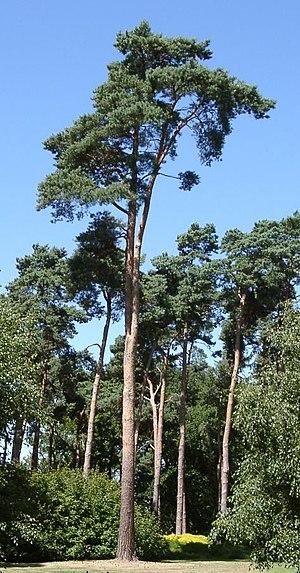
Le groupe Archaeplastida regroupe des êtres vivants capables de photosynthèse, comme ce que l’on peut appeler les algues rouges et les végétaux verts...